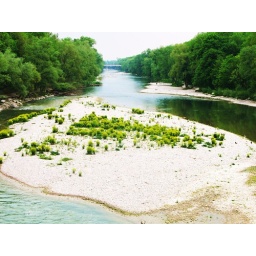
Not much water in Isar river due to the unexepected warm april weather in germany. This photo was taken in Munich.